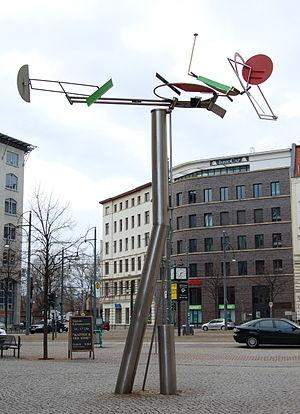
Jörg-Tilmann Hinz est un sculpteur sur métal allemand.